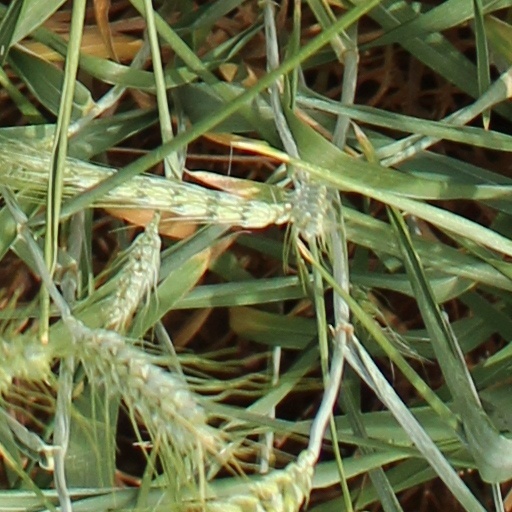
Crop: wheat